Main Customs Office (Munich)

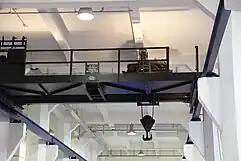
Overhead crane in the warehouse. Built in 1911 by JW Spaeth, Nuremberg-Dutzendteich

The equipment of the office used all the techniques of the time: inside there were air humidification systems, as well as air-deducting filters and a fresh air supply device. The controlled climate in the storage rooms was of particular importance, especially since all tobacco imports from Greece to the German Reich were processed through Munich. The warehouse was equipped with a direct rail siding, complete with a rope hoist for moving wagons, allowing goods arriving by rail to be unloaded directly inside the customs office. Overhead cranes with load capacities ranging from 4 to 25 tons, along with four freight elevators capable of carrying up to 1.5 tons each, facilitated the transportation of goods within the facility.